CBL Munchee Bangladesh

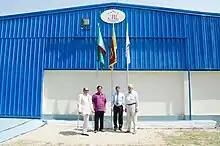
CBL Munchee Bangladesh factory in Sreepur Upazila, Gazipur District, Bangladesh

CBL Munchee Bangladesh is a flagship biscuit brand of Ceylon Biscuits Limited (CBL) in Bangladesh. CBL, the mother company with 50 years of experience and is present in 64 countries, entered Bangladesh in 2014 by setting up a factory in Sreepur Upazila, Gazipur, from Dhaka as the first Sri Lankan owned confectionery manufacturing plant in Bangladesh, and the first Sri Lankan owned confectionery manufacturing plant overseas. The plant was set up as it was cheaper to manufacture in Bangladesh than exporting large volumes there due to high duties on confectionery imports. With the plant CBL planned to export Munchee to Nepal and Bhutan, and eventually to Europe and Persian Gulf countries from the Bangladesh plant as Bangladesh had significant concessions on its exports.